Geology of Djibouti

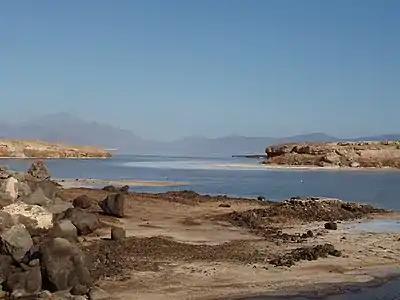
Lake Assal, created by rift generated fragmented relief.

The country was formed by the collision of general tectonic trends of the East African Rift. The rift generated fragmented relief made up of high blocks and subsidence zones, which create geological features such as Lake Assal.